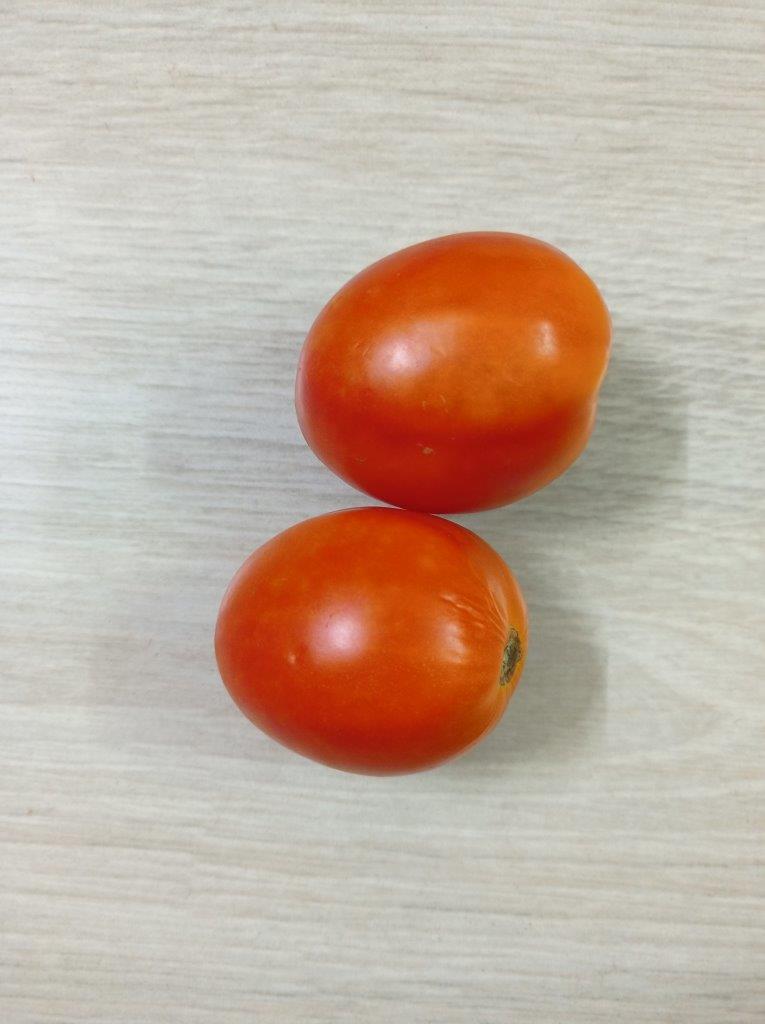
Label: Fresh